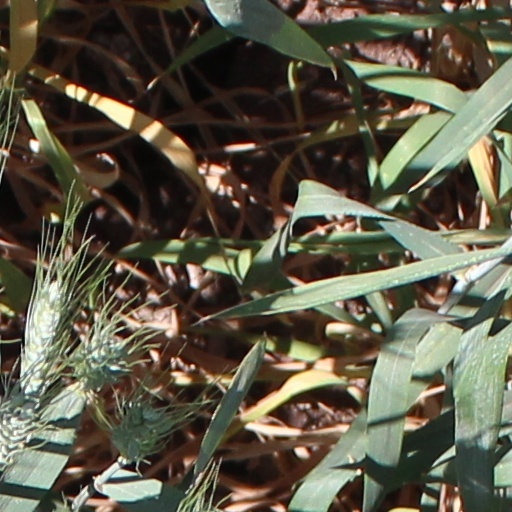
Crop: wheat